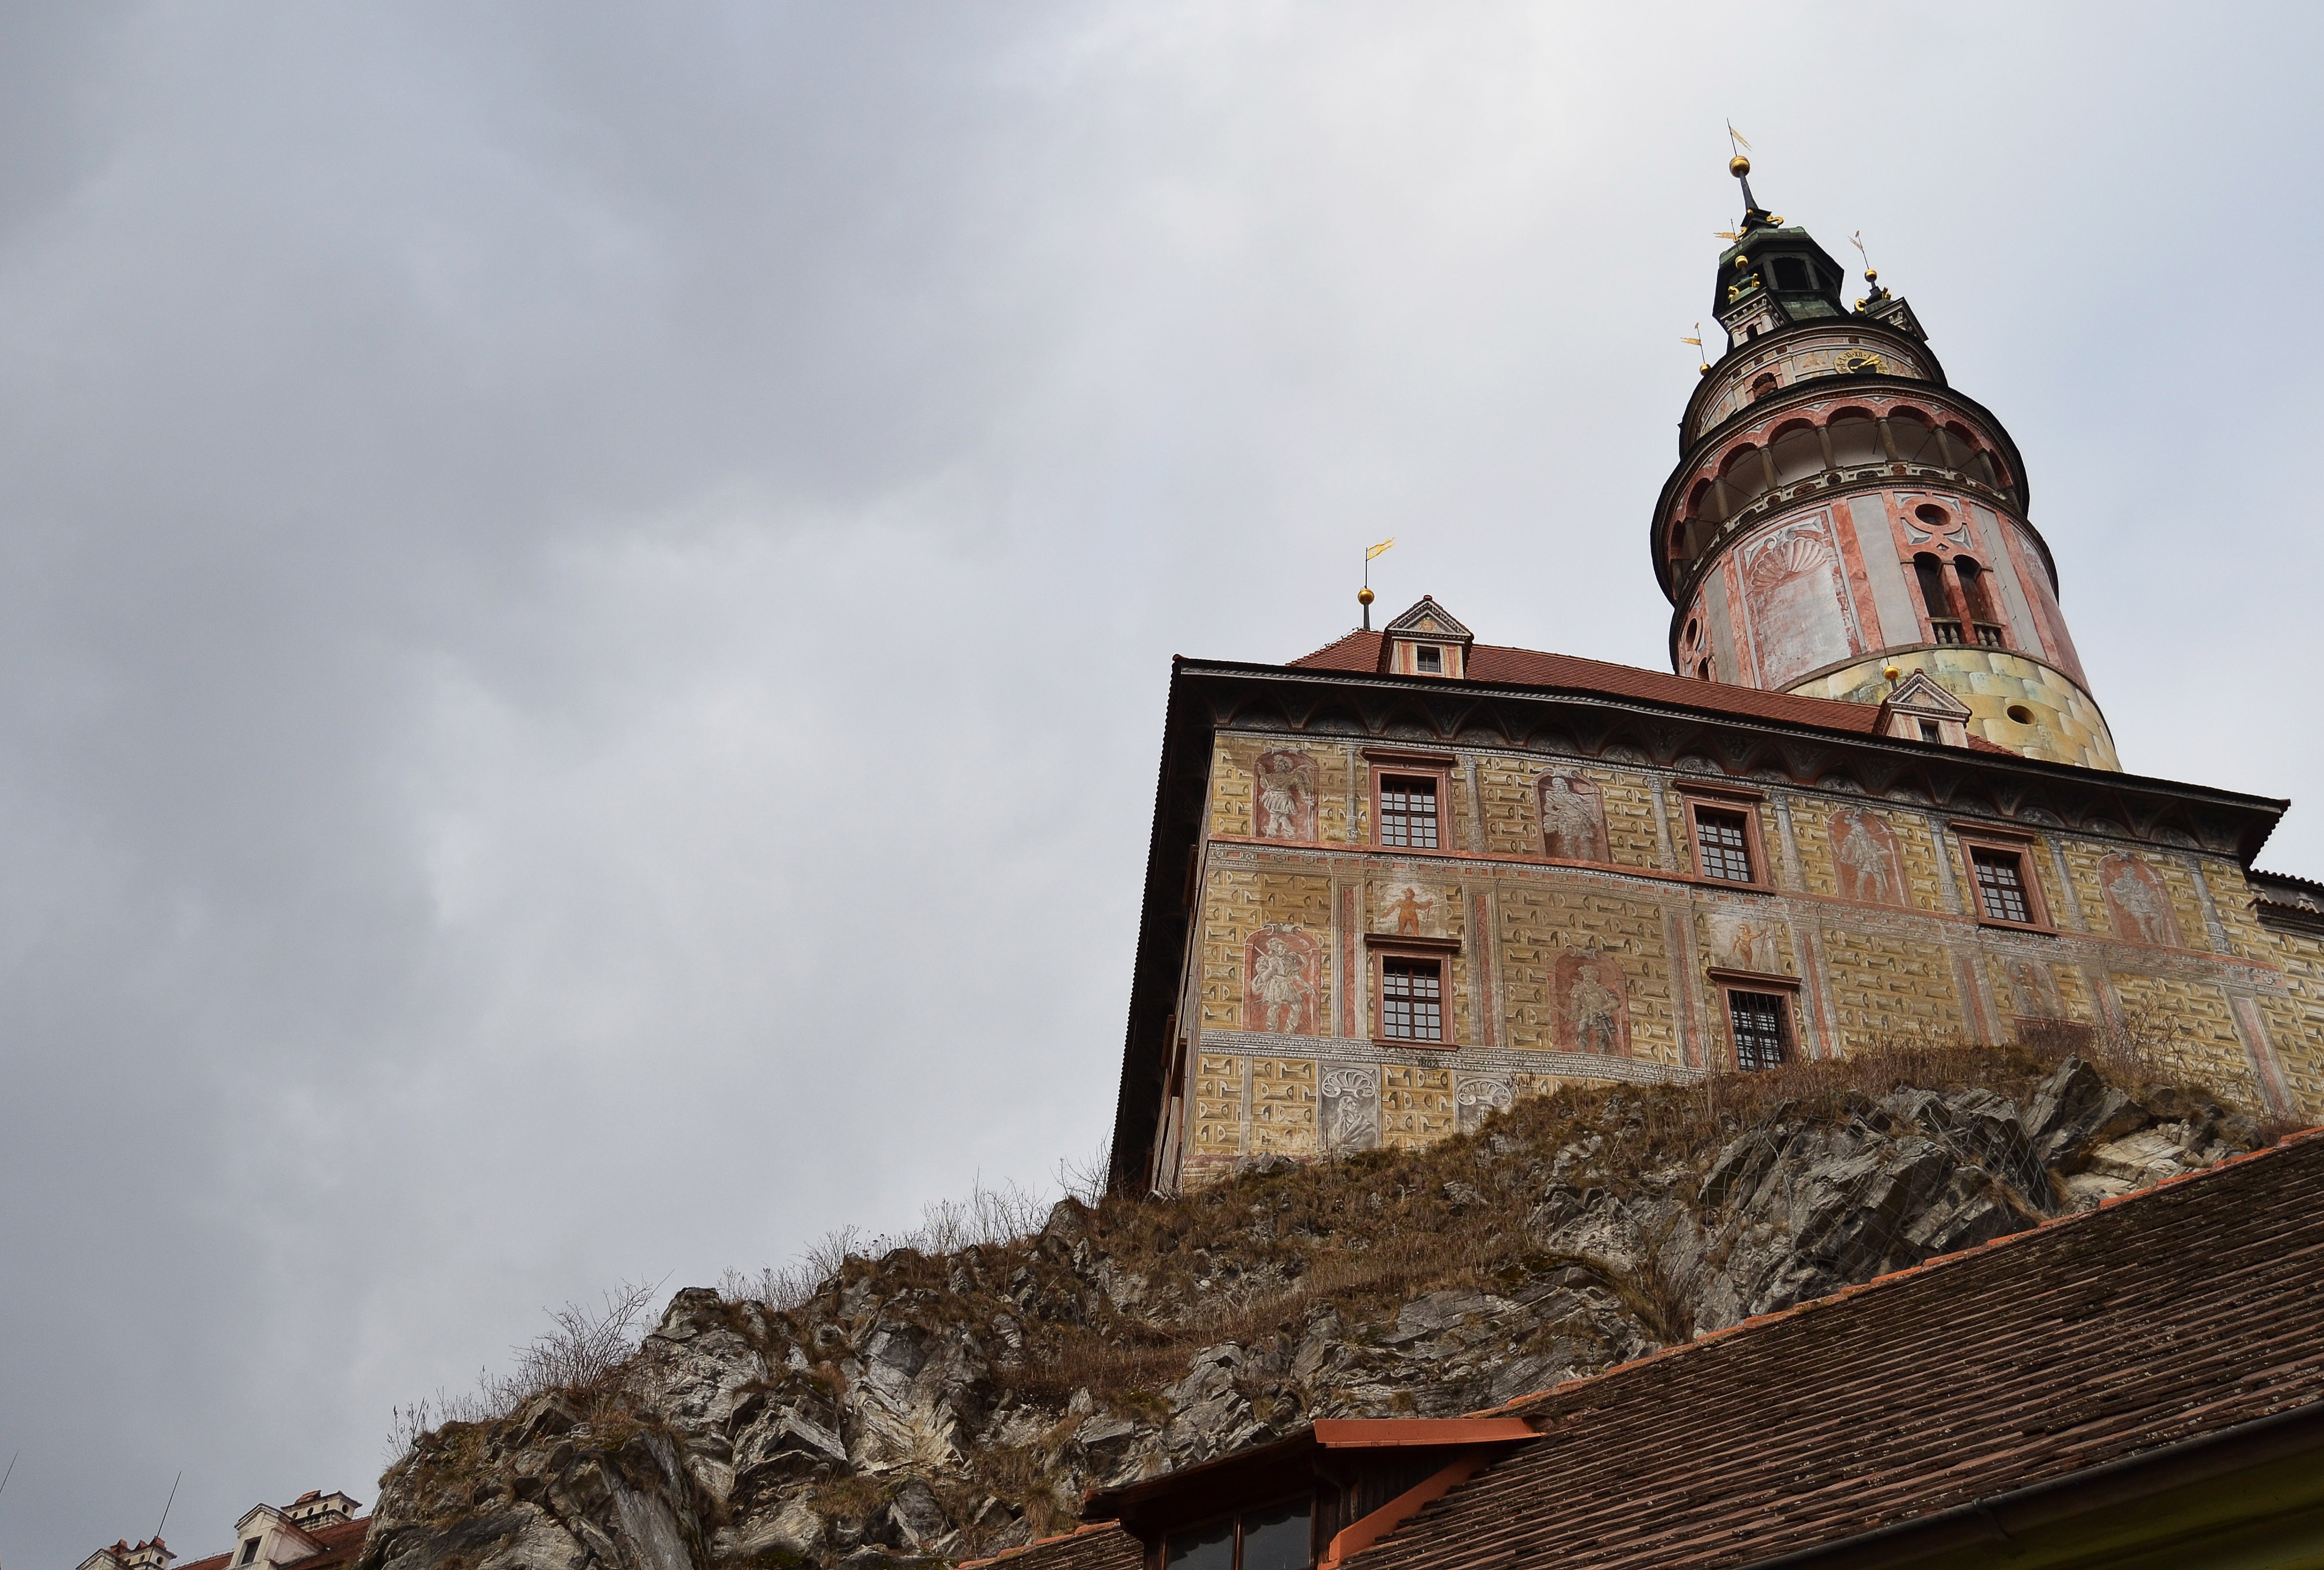
building, tower, castle, fortification, steeple, monastery, czech krumlov